Scouting in Nevada

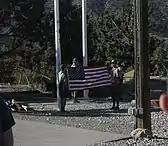
Boy scouts of Las Vegas Area Council Troop 430 raising the American Flag at Spencer W. Kimball Scout Reservation

Nevada Area Council serves 14,500 youth as of December 2006 in northern Nevada and northeastern California. Headquartered at 500 Double Eagle Ct., Reno, Nevada, with satellite offices located in Fernley, Elko, Carson City, and Susanville, California.